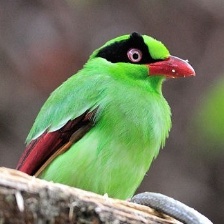
Species: GREEN MAGPIE
Scientific name: CISSA CHINENSIS
ImageNet parent category: magpie